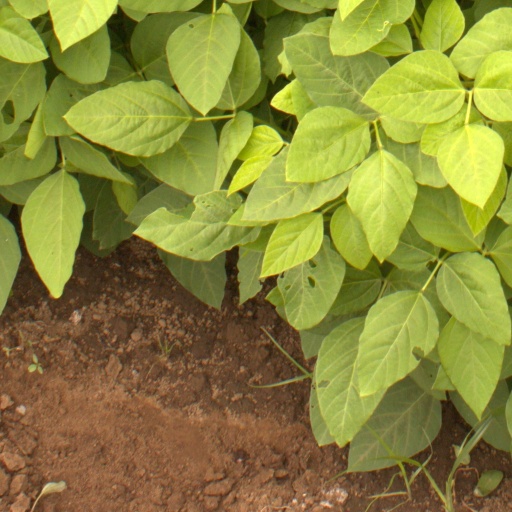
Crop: soybean